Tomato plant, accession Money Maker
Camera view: tilt-top (135 deg); turntable rotation: 90 degrees
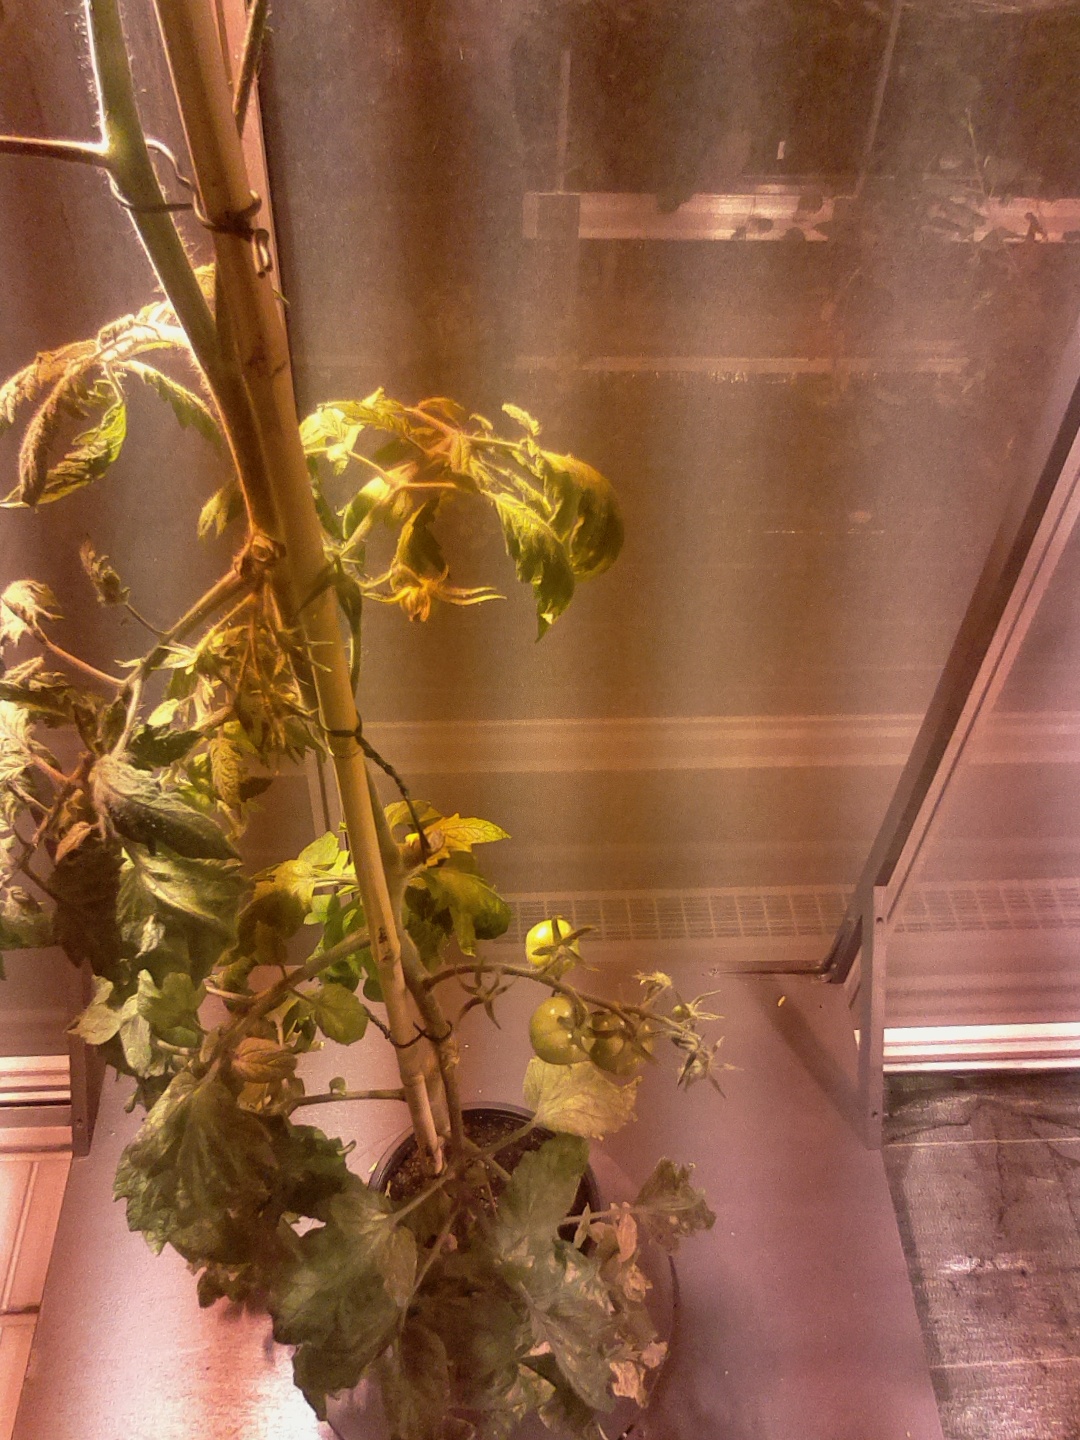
BBCH growth stage 75: 50%-60% of final fruit size